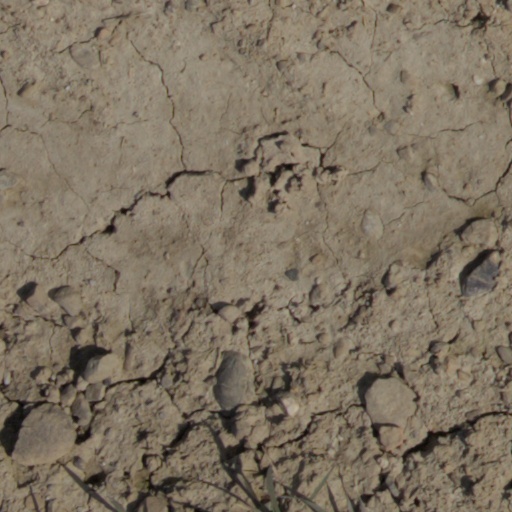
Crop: wheat